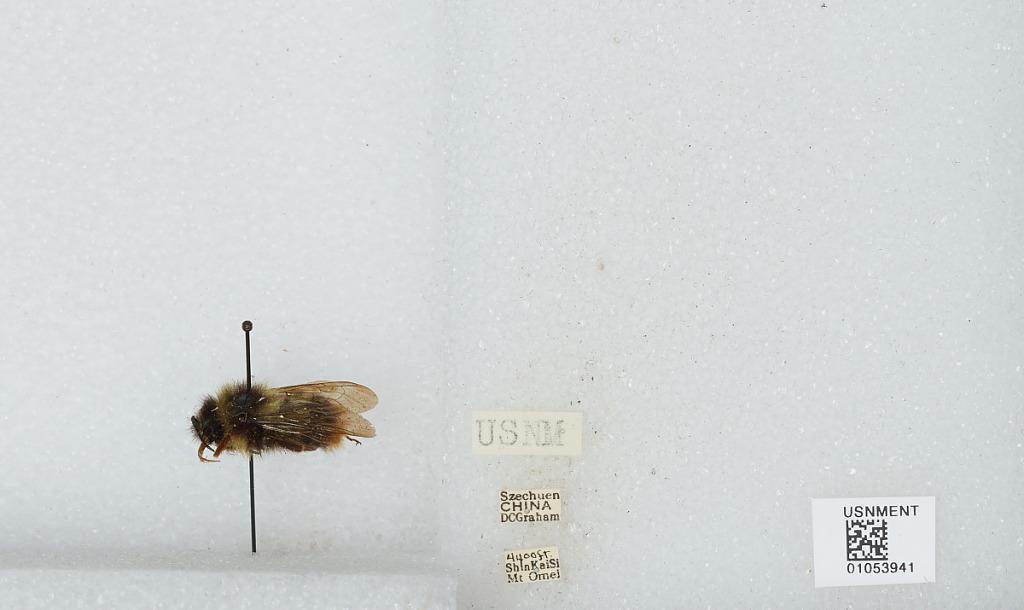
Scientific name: Bombus sp.
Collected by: D. Graham
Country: China
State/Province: Sichuan
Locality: Shin Kai Si, Mt Emei